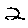
Label: 2